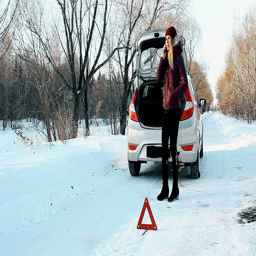
the girl broke the car in the winter forest